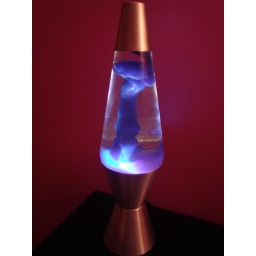
old school with my lava lamp in my office